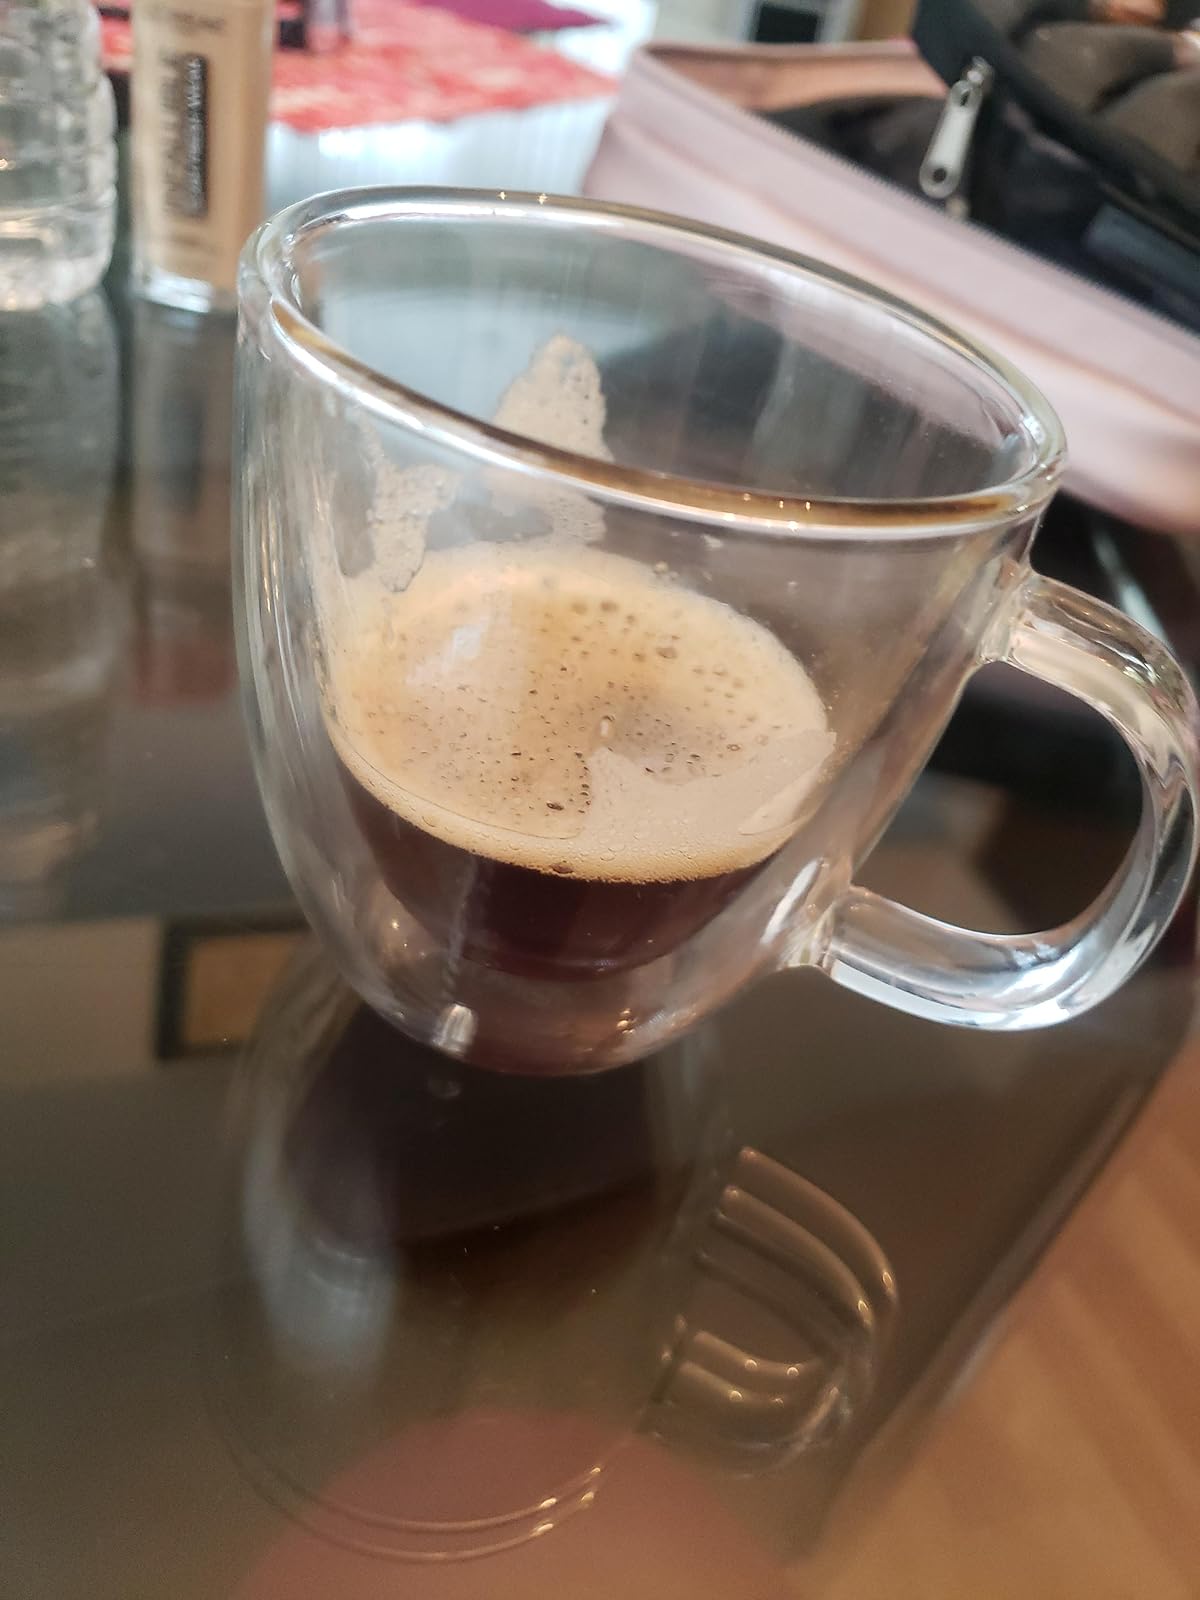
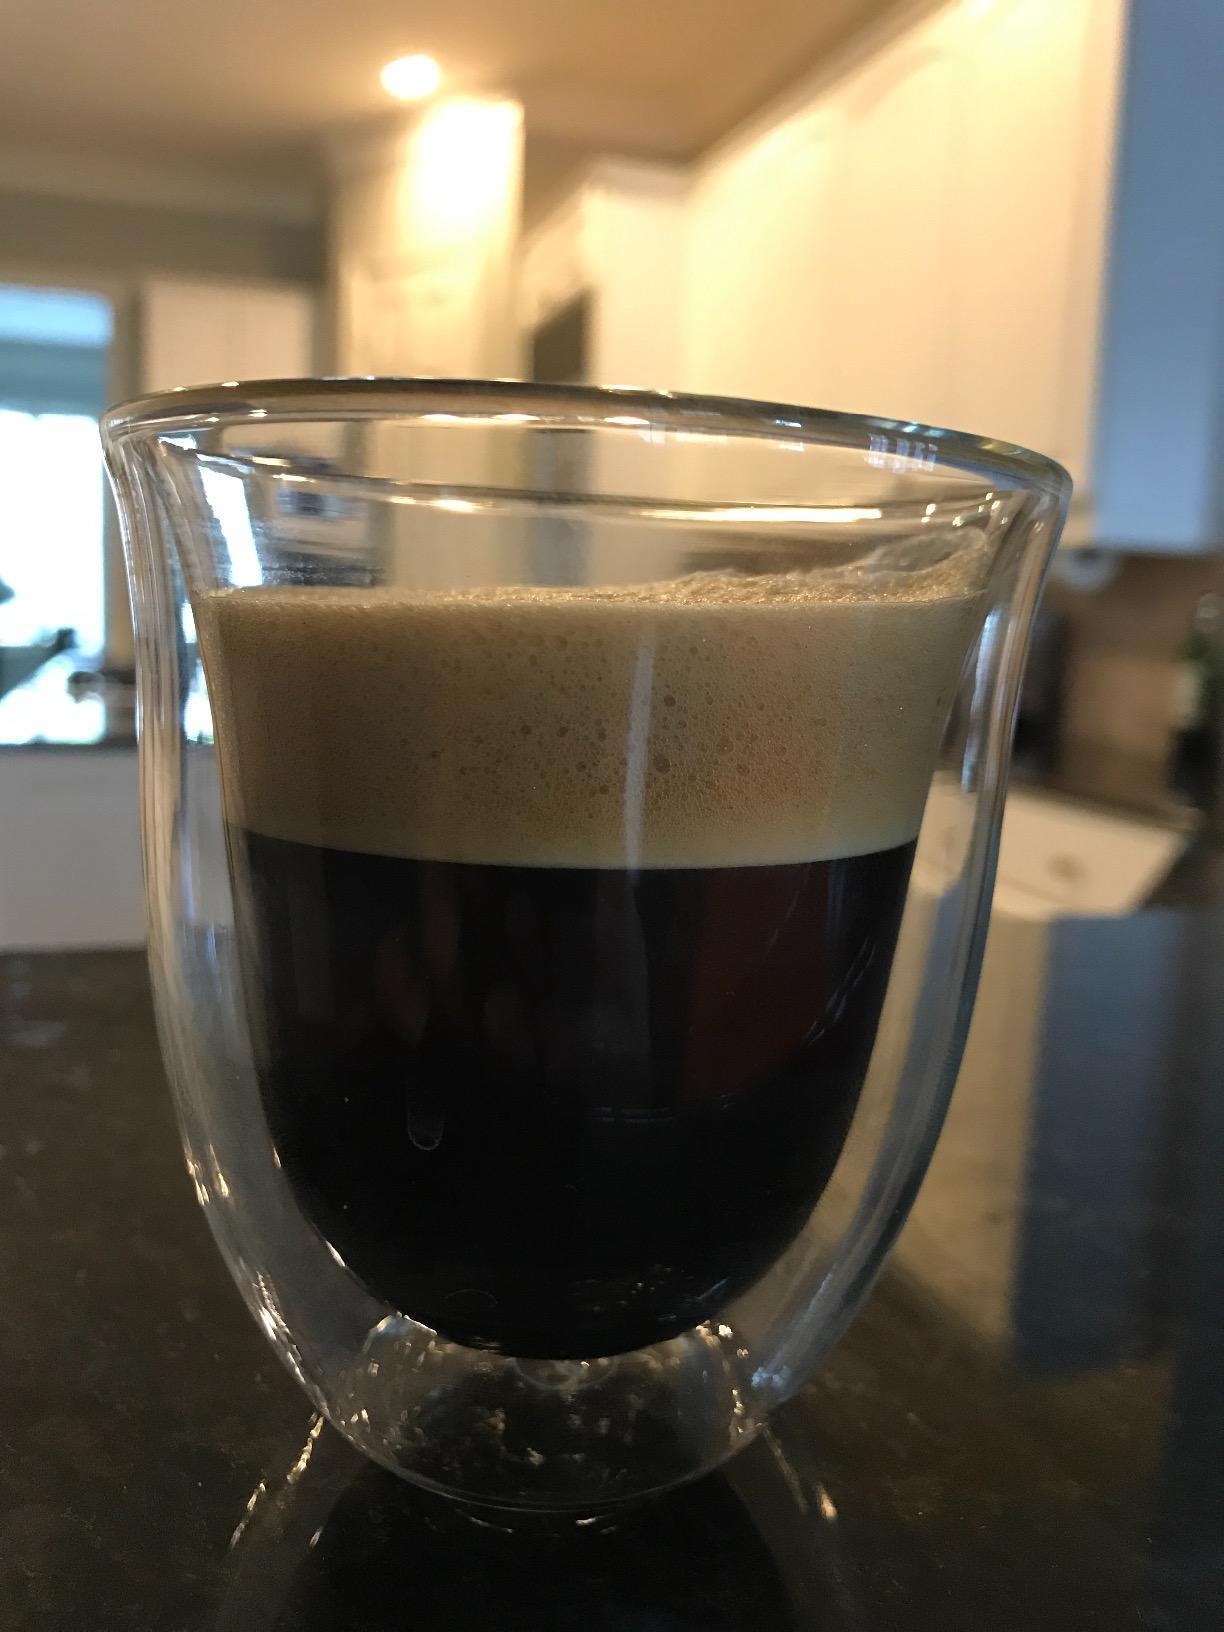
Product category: items_mug
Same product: no